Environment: real
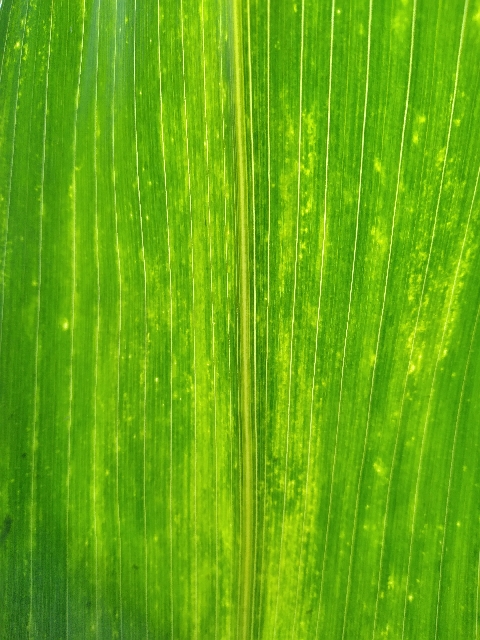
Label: lethal_necrosis